Jeff Atwood

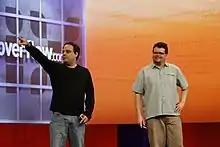
Joel Spolsky and Jeff Atwood at MIX 2009

Atwood started a programming blog, "Coding Horror", in 2004. As a result, he met Joel Spolsky. In 2008, together with Spolsky, Atwood founded Stack Overflow, a programming question-and-answer website. The site was followed by Server Fault for system administrators and Super User for general computer-related questions, eventually becoming the Stack Exchange network which includes many Q&A websites about topics decided on by the community.